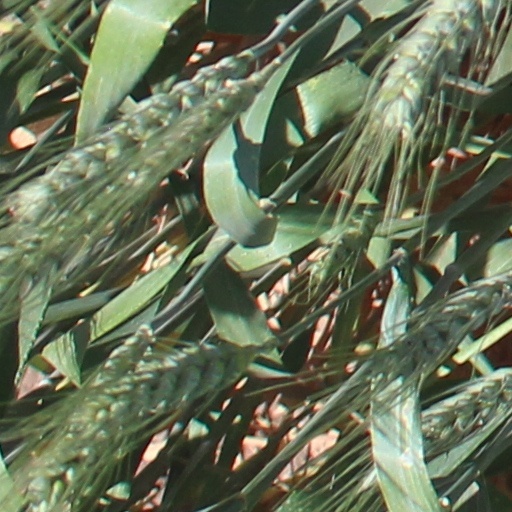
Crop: wheat